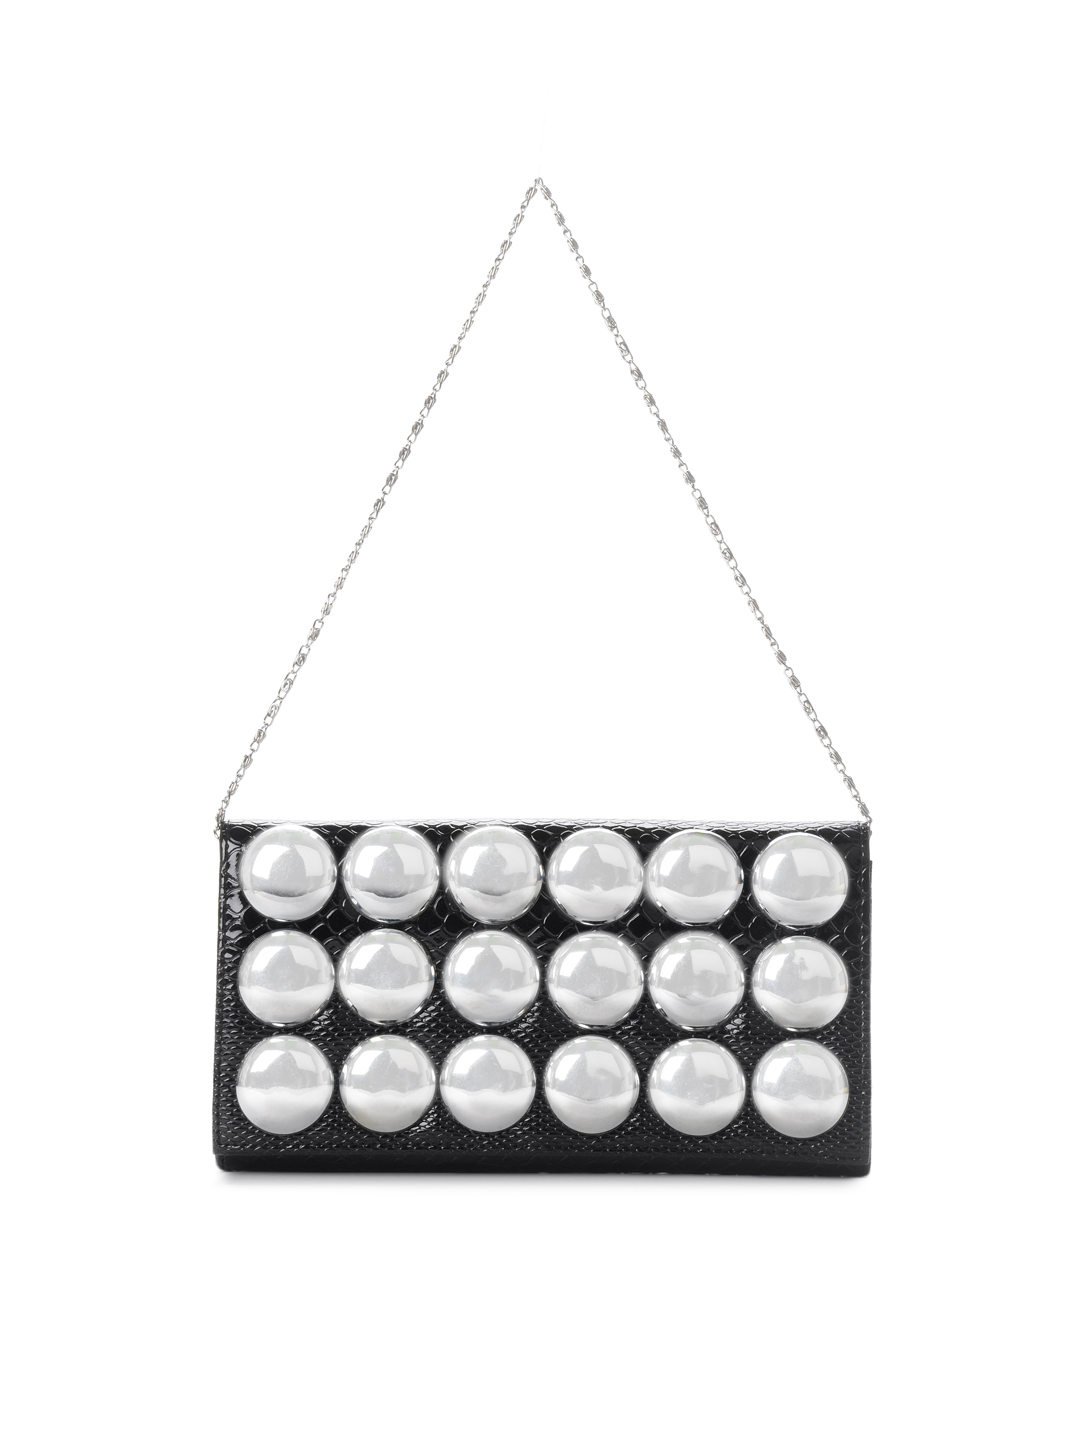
Mod'acc Women Black Clutch
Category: Accessories / Bags / Clutches
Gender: Women
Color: Black
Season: Summer 2012
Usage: Casual